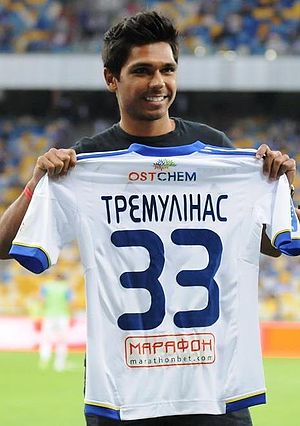
Benoît Trémoulinas
Benoît Trémoulinas er en fransk fodboldspiller, der spiller som venstre back. Han har gennem karrieren spillet seks år for Bordeaux, hvor han også spillede for i langt størstedelen af sine ungdomsår, og var blandt andet med til at vinde det franske mesterskab i 2009. Hans spillede sin debutkamp for holdet den 15. august 2007 mod Le Mans. Senere repræsenterede han blandt andet Sevilla FC i Spanien.